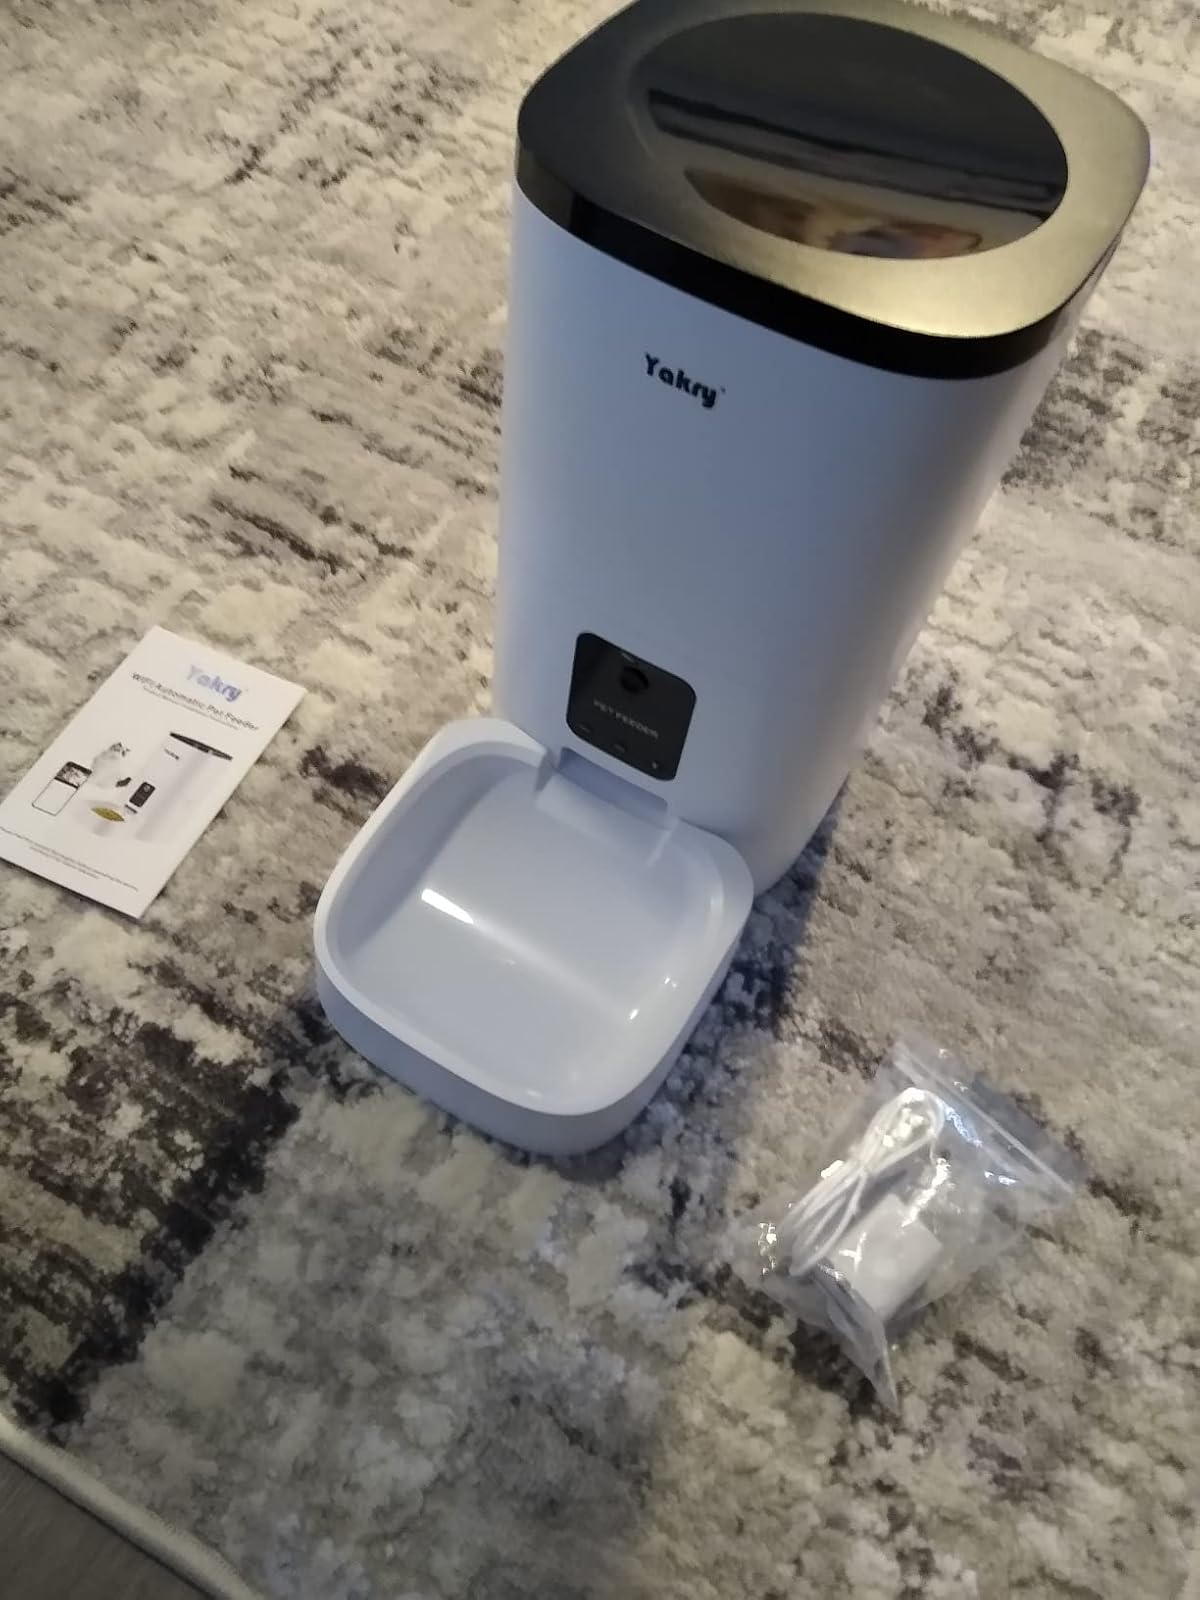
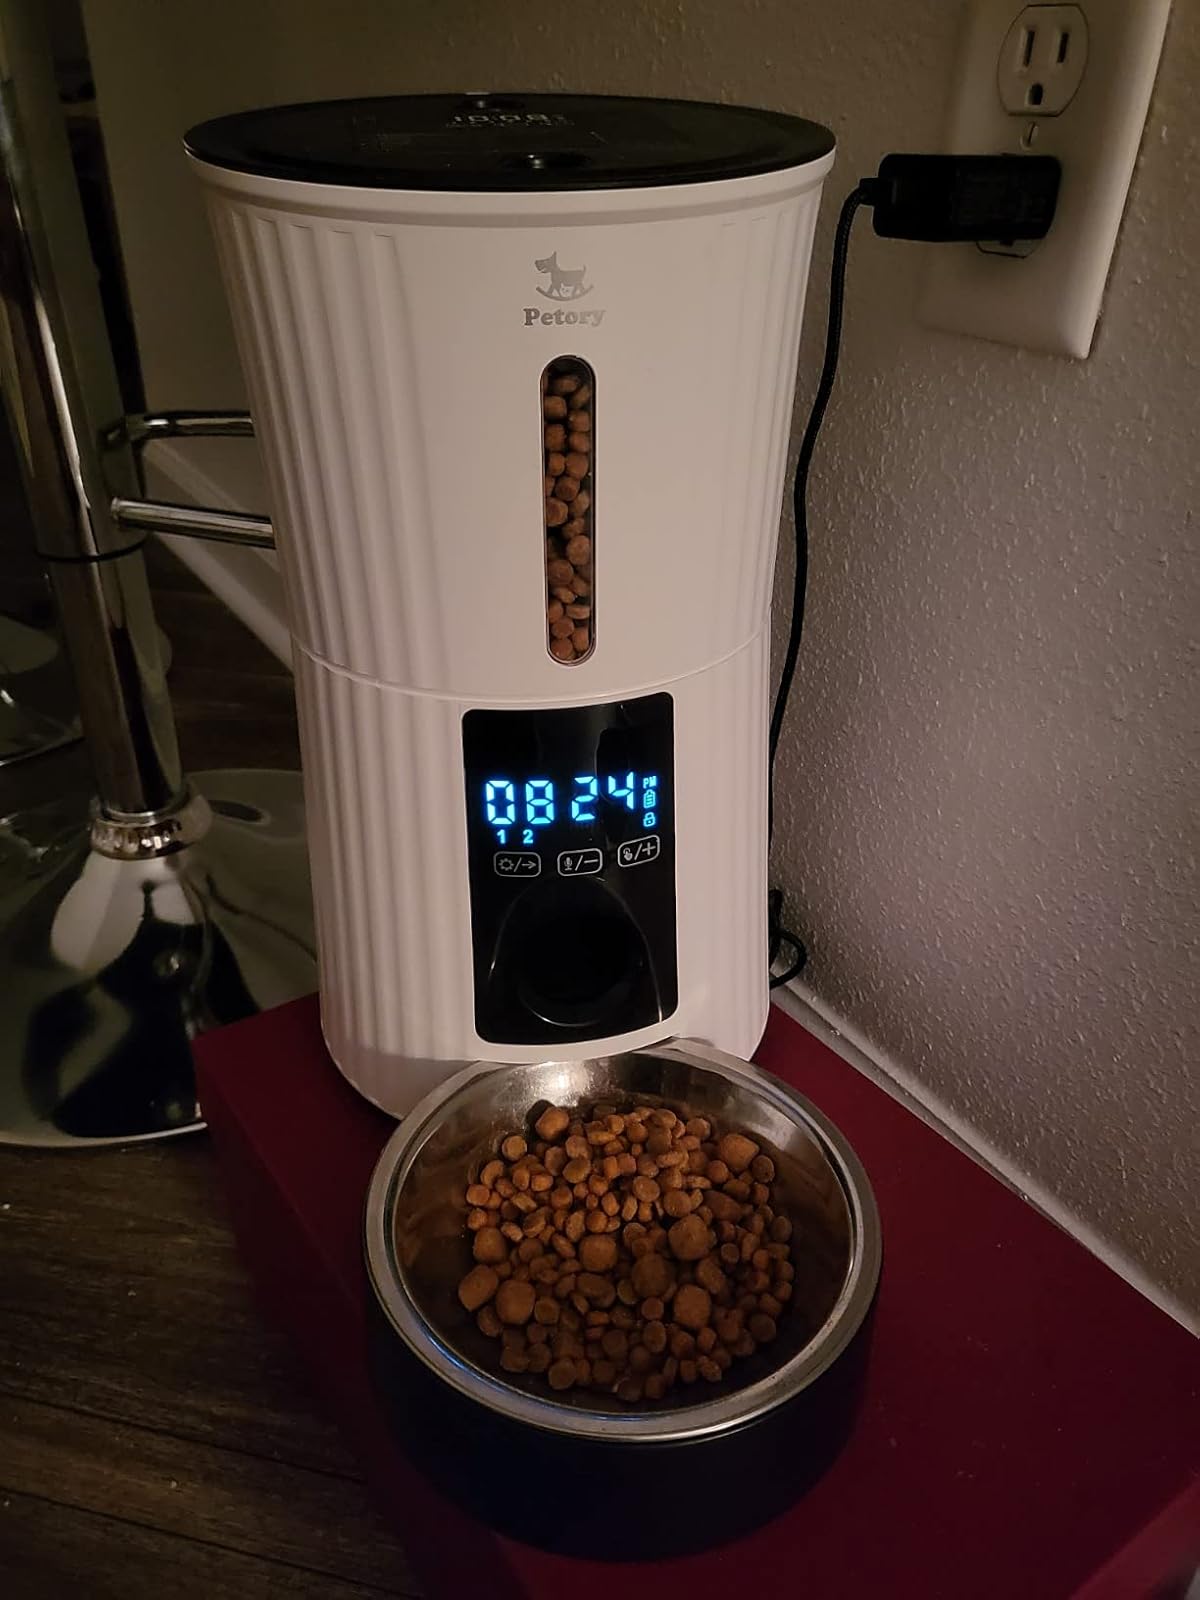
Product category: items_feeder
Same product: no